Pennsylvania Route 321

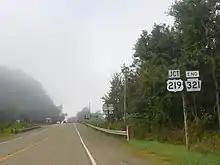
PA 321 heading south to its terminus at US 219 in Wilcox

Following the passage of the Sproul Road Bill in 1911, the highway between Wilcox and Kane was incorporated as part of LR 97. The Wilcox-Kane road was built in the mid-1920s. In 1925, this roadway became a part of PA 6 (the Buffalo-Pittsburgh Highway), which ran from the Maryland border near Meyersdale north to Bradford. With the creation of the U.S. Highway System on November 11, 1926, US 119 was cosigned with PA 6 on this stretch of road. US 219 replaced the US 119/PA 6 designation between Wilcox and Kane in 1928. The roadway between Kane and Red Bridge was improved by Works Progress Administration labor between 1929 and 1930 in order to "get the rural areas 'out of the mud'." The road was built with a soft stone base that would not handle the heavier traffic volumes that would later use the road. This section of highway was patched by the state several times in order to keep it usable for traffic. The road between Kane and Kinzua became a northward extension of PA 68 in 1935. Plans were announced in 1949 for a direct alignment of US 219 between Wilcox and Lantz Corners to bypass the westerly jog to Kane. In 1952, US 219 was relocated off the roadway between Wilcox and Kane and US 6 between Kane and Lantz Corners to use the new direct alignment.